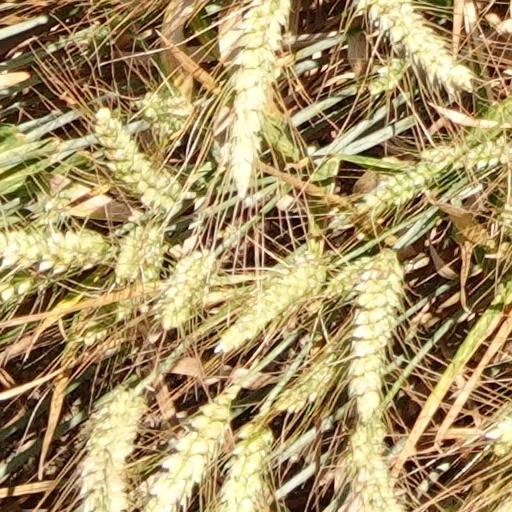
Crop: wheat